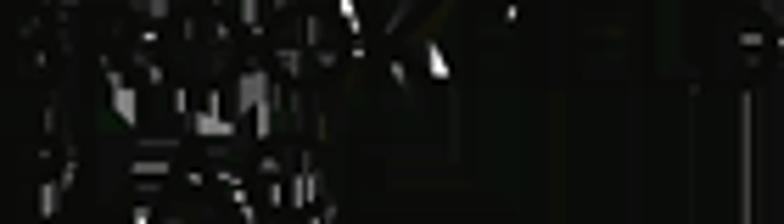
Building: Brookfield Place (New York City)
Country: United States of America
Year built: 1988
Development in Manhattan, New York Brookfield Place, then the World Financial Center, in 2011, with construction on the World Trade Center taking place in the background Former names World Financial Center (1985–2014) General information Town or city New York City , New York Country United States Coordinates 40°42′47″N 74°00′56″W / 40.71306°N 74.01556°W / 40.71306; -74.01556 Opened 1985 ; 40 years ago ( 1985 ) Owner Brookfield Properties ( Brookfield Asset Management ) Management Brookfield Properties (Brookfield Asset Management) Design and construction Architect(s) César Pelli Architecture firm Adamson Associates Developer Olympia and York Other information Parking Self-park and valet garages Public transit access New York City Subway : at WTC Cortlandt ​ at Park Place ​ at Chambers Street at World Trade Center ​ ​ at Cortlandt Street PATH : NWK-WTC HOB-WTC at World Trade Center Website bfplny .com Brookfield Place Location New York City Address 230 Vesey Street Opening date March 26, 2015 Architect Cesar Pelli No. of stores and services 60+ Total retail floor area 375,000 square feet (34,800 m 2 ) No. of floors 2 Public transit access New York City Subway Website www .bfplny .com Brookfield Place (previously named and still commonly referred to as the World Financial Center ) is a shopping center and office building complex in the New York City borough of Manhattan . It is located in the Battery Park City neighborhood, across West Street from the World Trade Center , and overlooks the Hudson River . The complex is currently owned and managed by Brookfield Properties , a subsidiary of Brookfield Asset Management . History The complex viewed from the World Trade Center Windows on the World dining room Designed by architect César Pelli , with Adamson Associates, the World Financial Center complex was built by Olympia and York from 1983 to 1988 on the landfill used to build Battery Park City . During the September 11 attacks in 2001, debris severely damaged the lobby and lower floors' granite cladding and glass. It has since been fully restored and significant repairs were made to the other buildings in the complex. The Winter Garden Atrium received major structural damage to its glass and steel frame, but ceremonially reopened on September 11, 2002. After the attacks, the World Financial Center underwent a $250 million renovation and expansion project, in conjunction with the construction of a new east–west passageway linking the complex with the World Trade Center site . The project included a transit pavilion to be built as an extension of the existing Winter Garden Atrium, on the West Street side. Preliminary plans called for the demolition of the Grand Staircase, which was the main focal entry point to Winter Garden and the waterfront, as it connected to the Vesey Street pedestrian bridge adjacent to the original World Trade Center . The Grand Staircase has also been used as an amphitheater; thus, the plans for demolition had outraged residents, who promptly appealed for its preservation in the latest redevelopment plans. The transit pavilion opened in 2013, and is located at 100 West Street. Leasable space on the lower floors of the office towers underwent conversions and expansion to accommodate new retail . One notable example is 2 Brookfield Place: a European-style marketplace and dining terrace opened in 2013. The space between 3 and 4 Brookfield Place, at 225 Vesey Street, which contained retail, expanded to accommodate in‑line retail and high-end fashion retail, according to the plans and renderings. With some restaurants and retail temporarily closed due to construction, a food truck court was in operation beginning in early 2012 on North End Avenue. Various food trucks that operate around New York City, serving a variety of foods, service the Brookfield Place/Battery Park City area five days a week during lunch hours. A new 2,000-seat food court comprising existing restaurants, such as Le District and Hudson Eats, and new restaurants, opened in stages between November 2014 and March 2015; the food area is projected to generate about $120 million of revenue annually. Le District includes the Michelin -starred restaurant L'Appart . Overall, the intent is to drive more tourism in the area with the retail and the new access to the passageway under West Street. It is also being developed as a catalyst to integrate and drive development in the adjacent largely residential Battery Park City area. Brookfield Properties bought the adjacent One North End Avenue building, headquarters of the New York Mercantile Exchange , in 2013, for US$200 million , and integrated it into the complex. Following expansion, the entire World Financial Center complex was renamed Brookfield Place, in conjunction with similar complexes in Toronto , Calgary , and Perth owned by Brookfield. The name change took place in 2014. Ownership Brookfield Place is owned by Toronto -based Brookfield Asset Management , except for the space occupied by American Express , which is owned by the American Express Company. 250 Vesey Street serves as the United States headquarters for Brookfield Asset Management . Brookfield Place has its own zip code , 10281. The buildings' original developer was Olympia and York , also based in Toronto. Notable tenants Brookfield Place has been home to offices of various companies including Merrill Lynch , Lehman Brothers, Oppenheimer & Co., RBC Capital Markets , Nomura Group , American Express , Institute of Culinary Education , Bank of New York Mellon , Jane Street Capital , Time Inc. 95.5 K-LOVE , 96.7 Air1 , and Brookfield Asset Management . In 2014, the complex was given its current name following the completion of extensive renovations. Brookfield Place is also the home of College Board , the nonprofit managing both Advanced Placement and the SAT . List of buildings Building Previous names Year opened Height No. of stories Gross leasable area Roof type Notes 200 Liberty Street One World Financial Center 1986 577 feet (176 m) 40 1,628,000 square feet (151,200 m 2 ) Truncated square pyramid 225 Liberty Street Two World Financial Center 1987 645 feet (197 m) 44 2,667,222 square feet (247,793.0 m 2 ) Round dome Colloquially the South Tower 200 Vesey Street Three World Financial Center 1985 739 feet (225 m) 51 2,491,000 square feet (231,400 m 2 ) Pyramid Colloquially the American Express Tower 250 Vesey Street Four World Financial Center 1986 500 feet (150 m) 34 1,800,000 square feet (170,000 m 2 ) Ziggurat Colloquially the North Tower Winter Garden Atrium — 1988 120 feet (37 m) 10 295,000 square feet (27,400 m 2 ) Glass atrium One North End Avenue — 1997 255 feet (78 m) 16 500,000 square feet (46,000 m 2 ) Flat Colloquially 300 Vesey Street and the New York Mercantile Exchange building; integrated into Brookfield Place in 2013 The Winter Garden Atrium is a 45,000 square feet (4,200 m 2 ) glass domed pavilion housing various plants, trees and flowers, also shopping areas, cafes (located between buildings 2 and 3), rebuilt 2002 after terrorist attacks on September 11, 2001. The pavilion also exhibits a range of contemporary artists including Reyna Noriega, Julia Whitney Barnes, Tatiana Arocha, Anne Beffel, Jane Benson , Curtis Cuffie, Charles Goldman, Elke Lehmann, Pia Lindman, Brian P. McGrath, Andrea Ray, and Alex Villar. Gallery World Financial Center at night (2006) 200 Vesey Street Standing alongside the World Trade Center , as it appeared in August 2000 Picture taken just after the Twin Towers collapsed in 2001 Entrance of one of the World Financial Center buildings on September 14, 2001, three days after being damaged by the terrorist attacks on September 11 The Winter Garden Atrium, as it appeared in June 2007 As seen from on board the United States Navy amphibious transport dock ship, the USS New York (LPD-21) , in November 2009 World Financial Center in the evening (2007) References